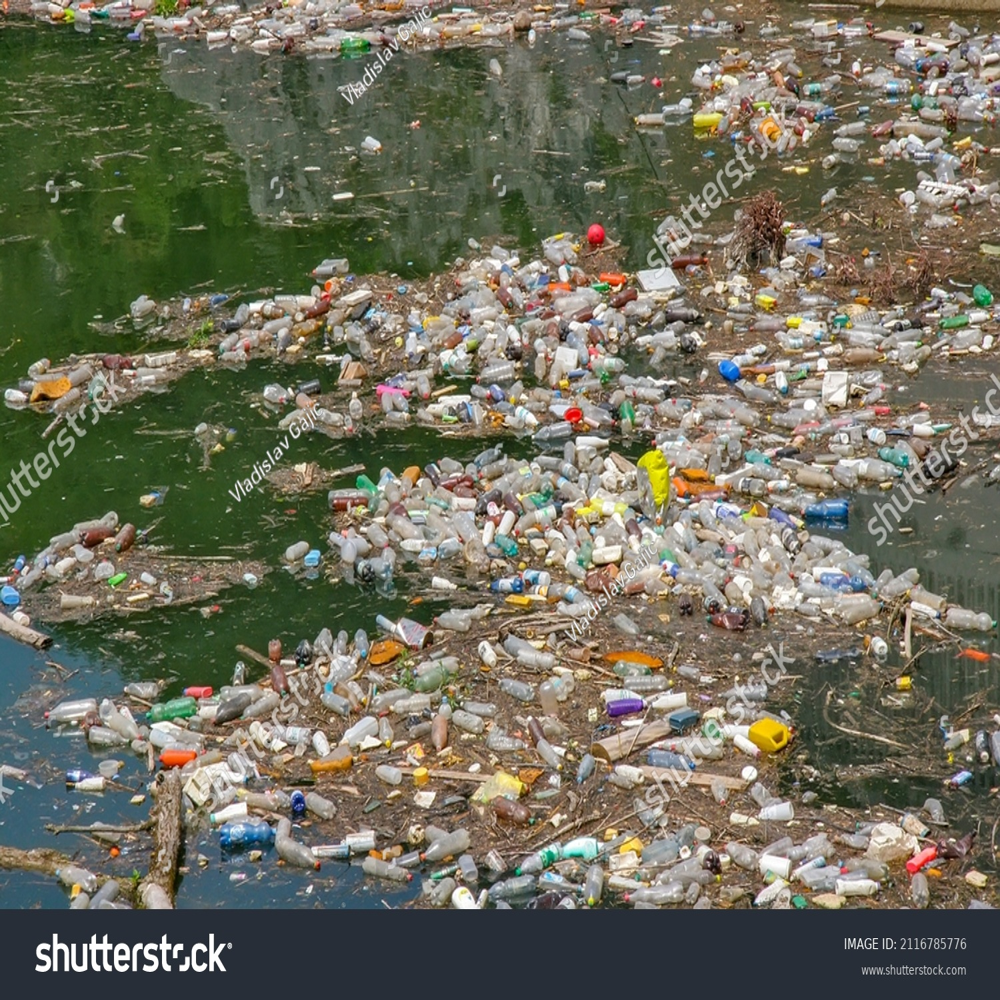
Body of water present: yes
Land polluted: no
Water polluted: yes
Pollution percentage: 60%